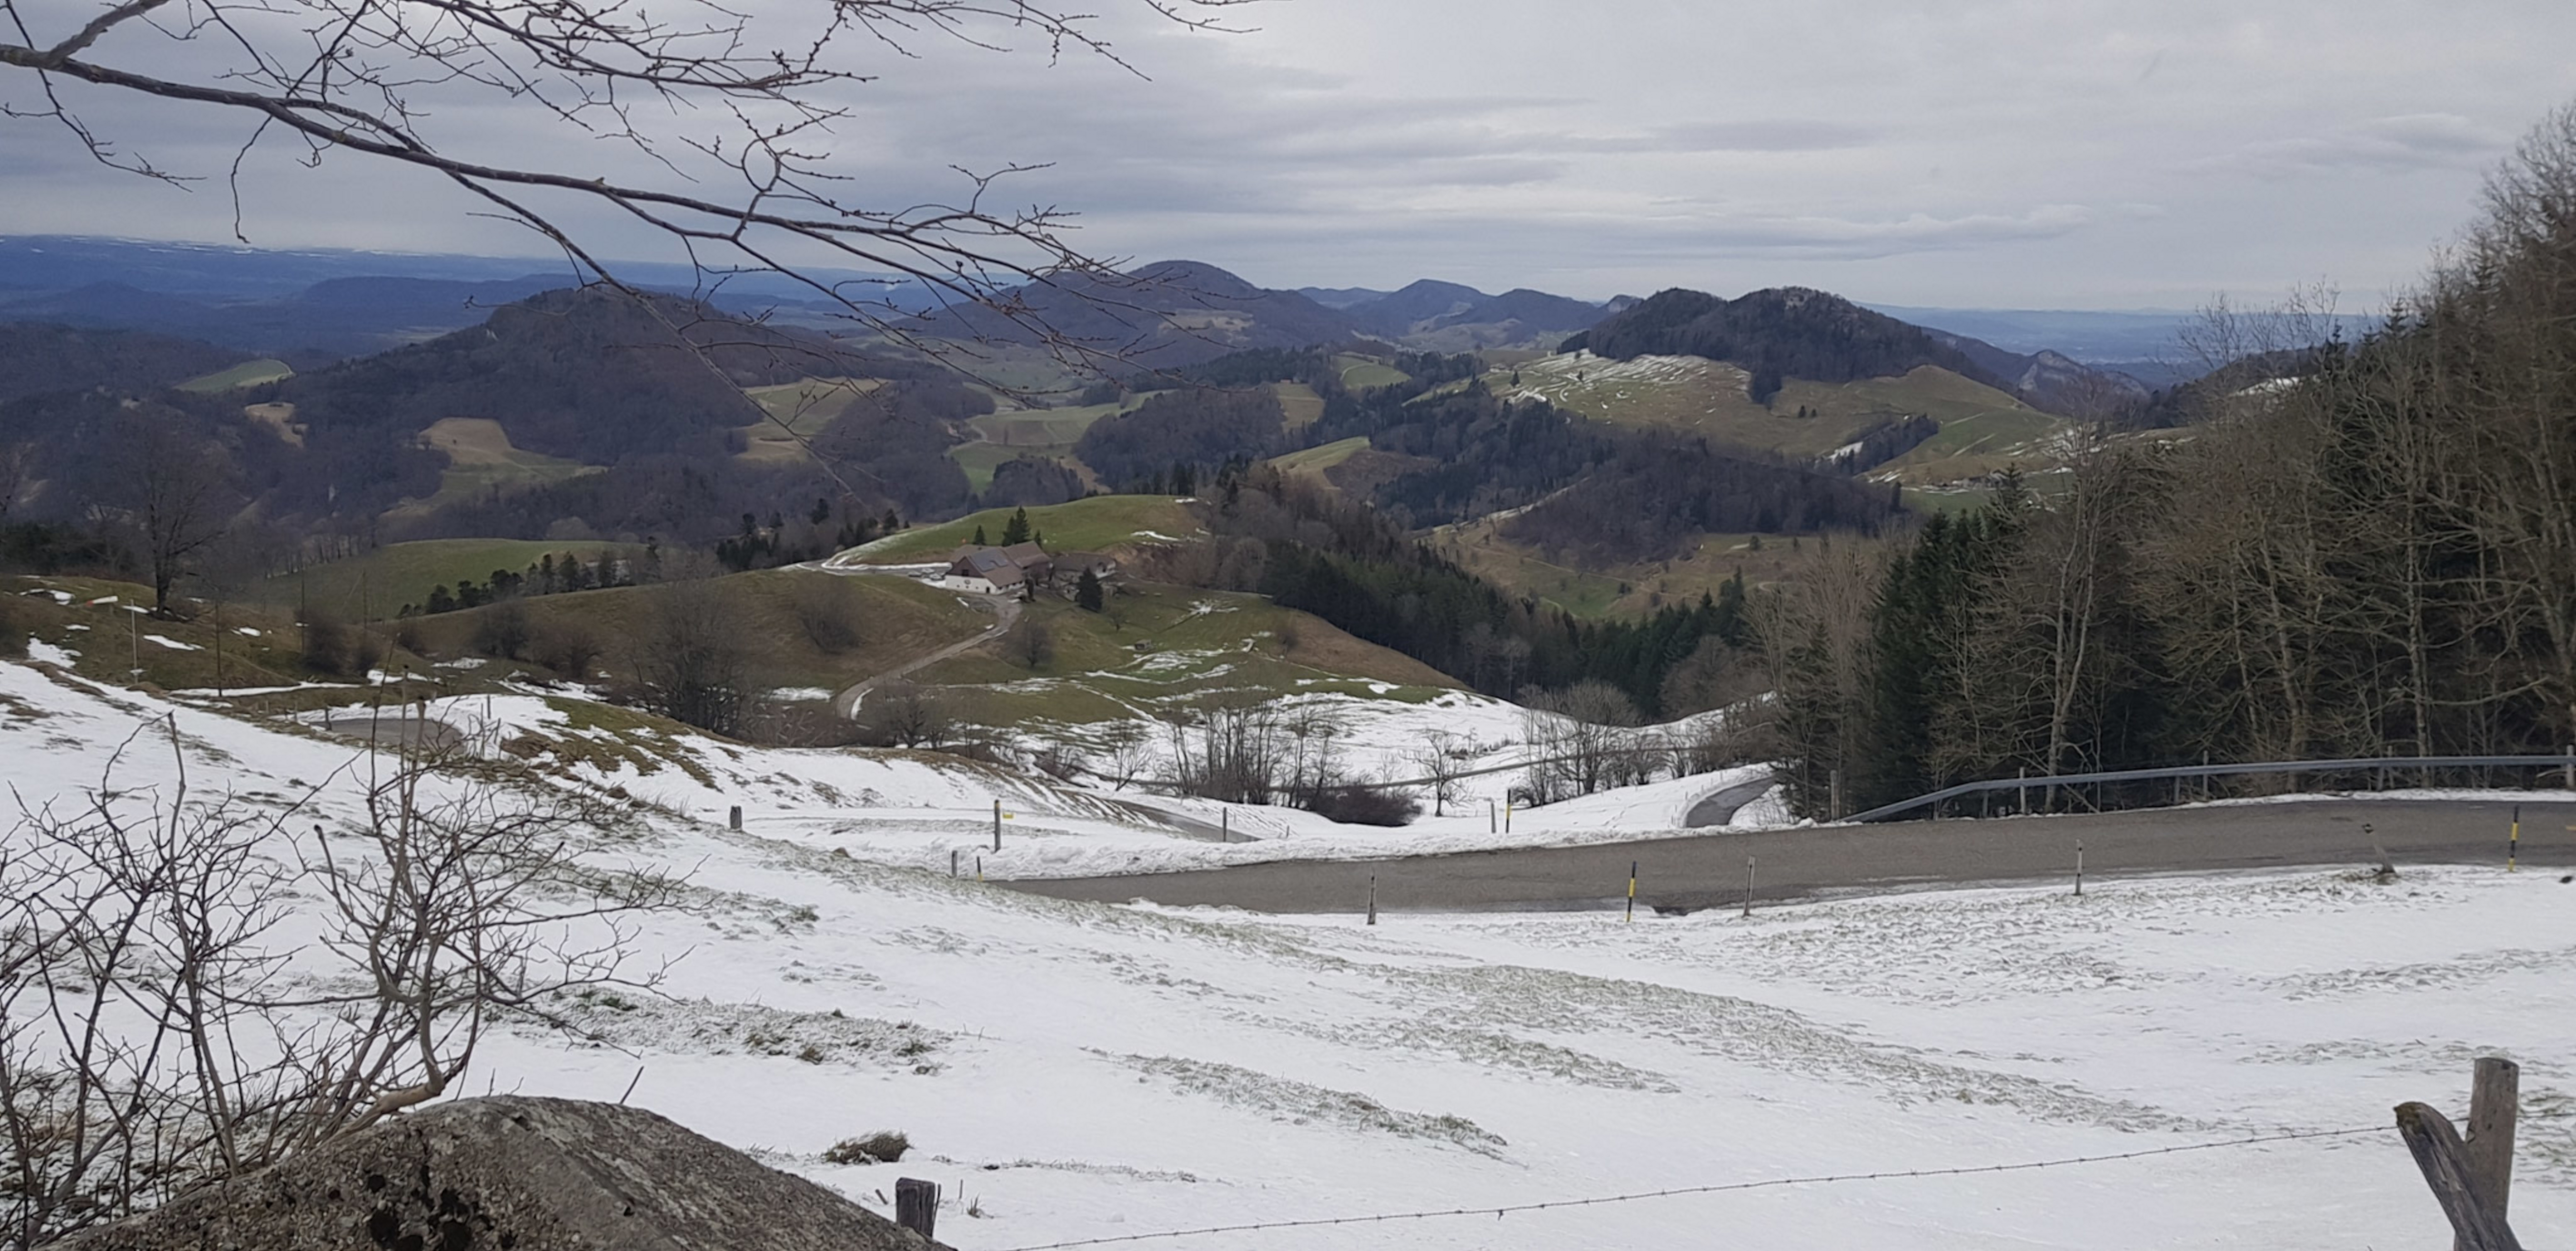
winter, alpen, cloud, sky, mountain, snow, slope, plant, tree, natural landscape, terrain, freezing, mountainous landforms, landscape, geological phenomenon, glacial landform, valley, hill, mountain range, road, grass, massif, hill station, plateau, recreation, geology, ice cap, reservoir, ridge, lake district, grassland, village, piste, summit, tundra, horizon, moraine, loch, nunatak, cirque, mountain pass, alps, panorama, ice, mountain village, tourism